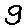
Label: 9